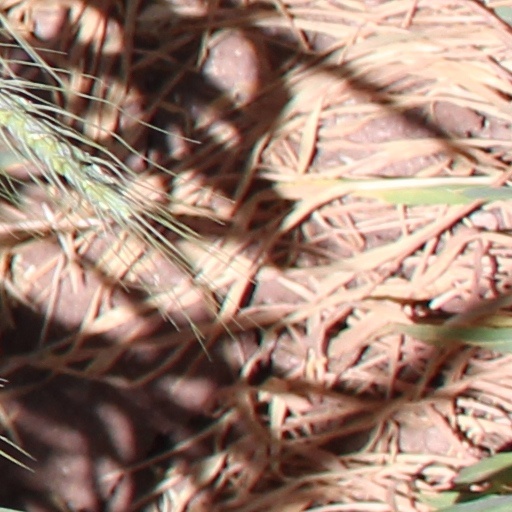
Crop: wheat